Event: Nepal Earthquake
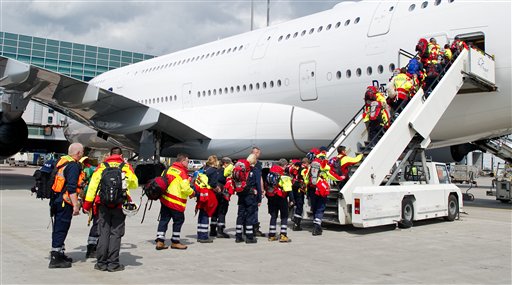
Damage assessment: no_damage